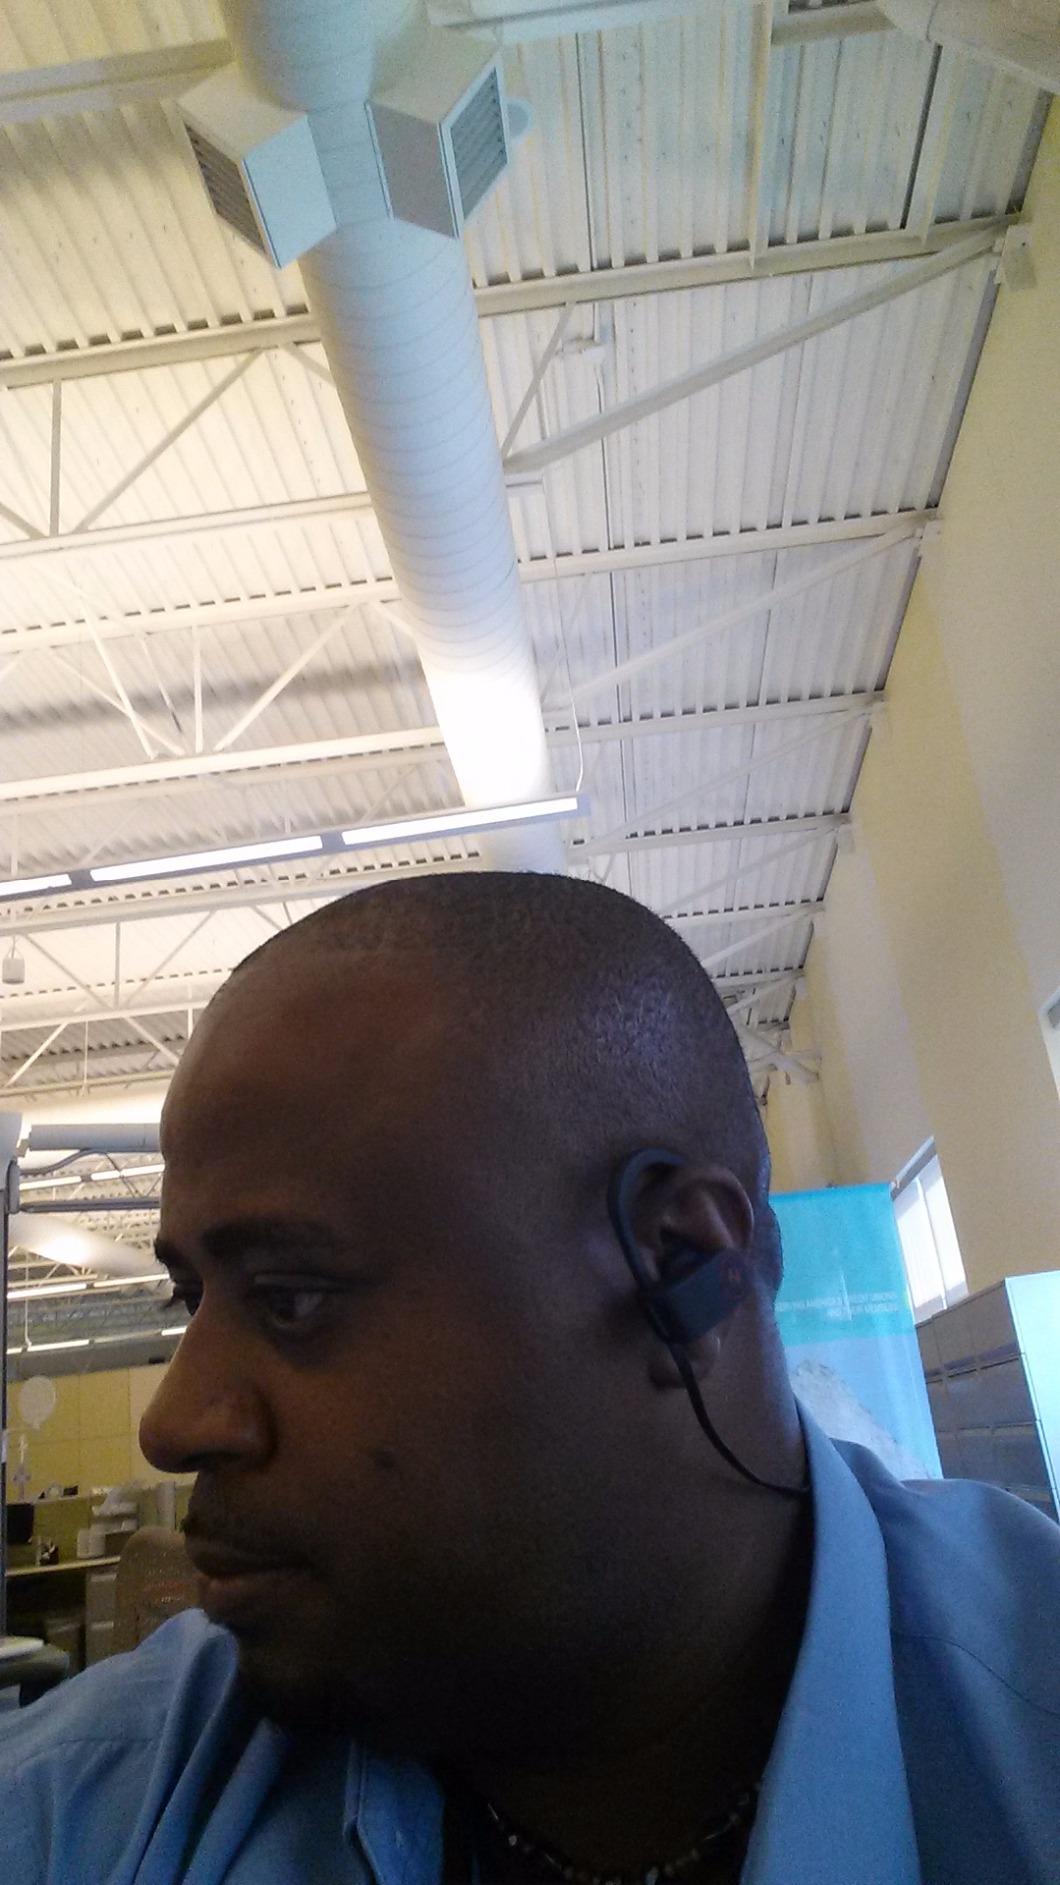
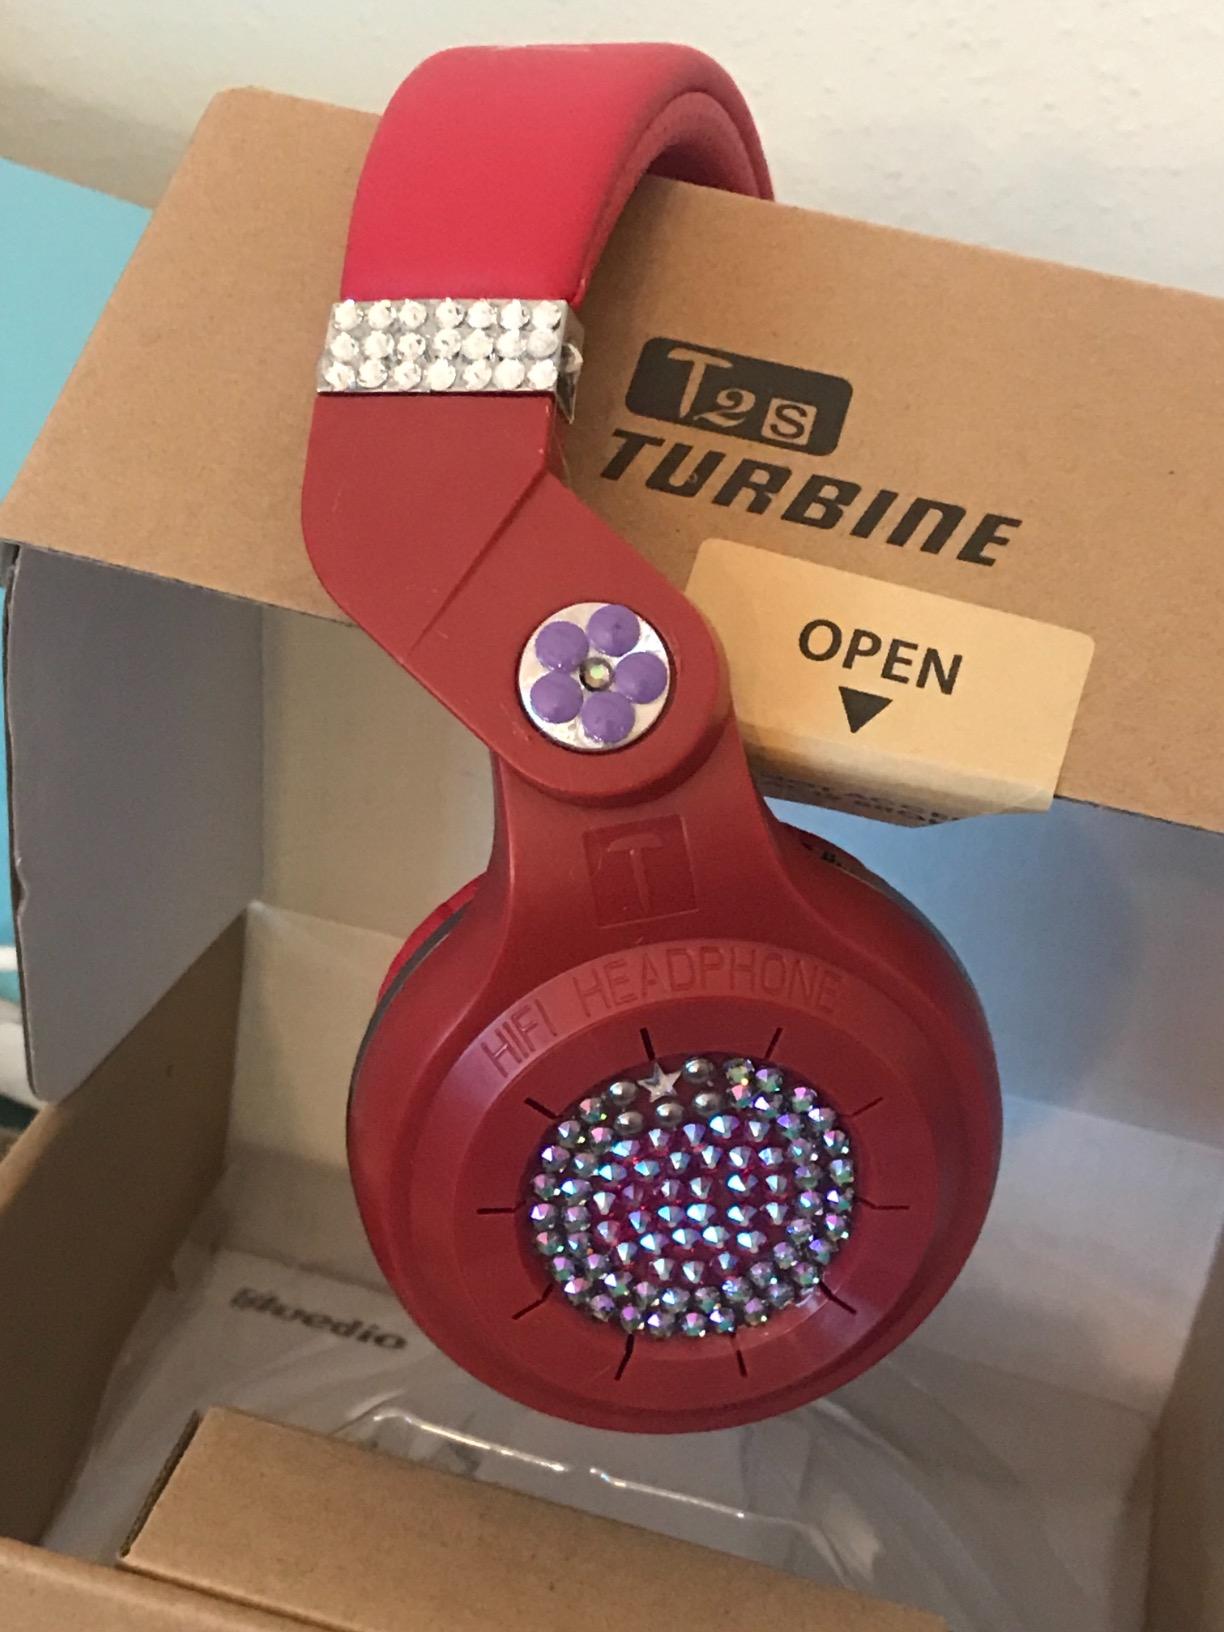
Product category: headphones
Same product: no